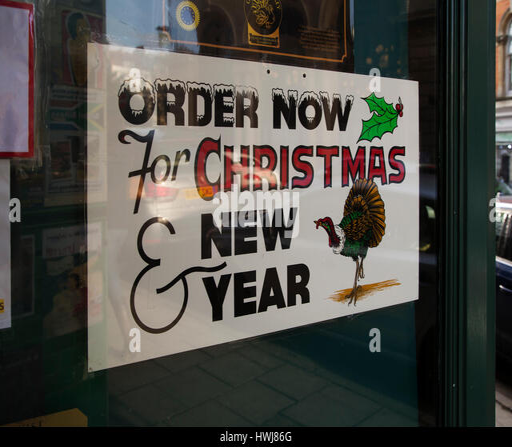
a sign encourages people to at a butcher 's shops